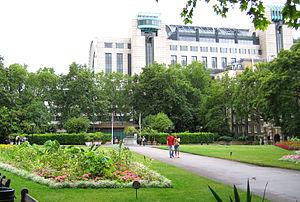
Victoria Embankment est une digue et une artère de Londres.